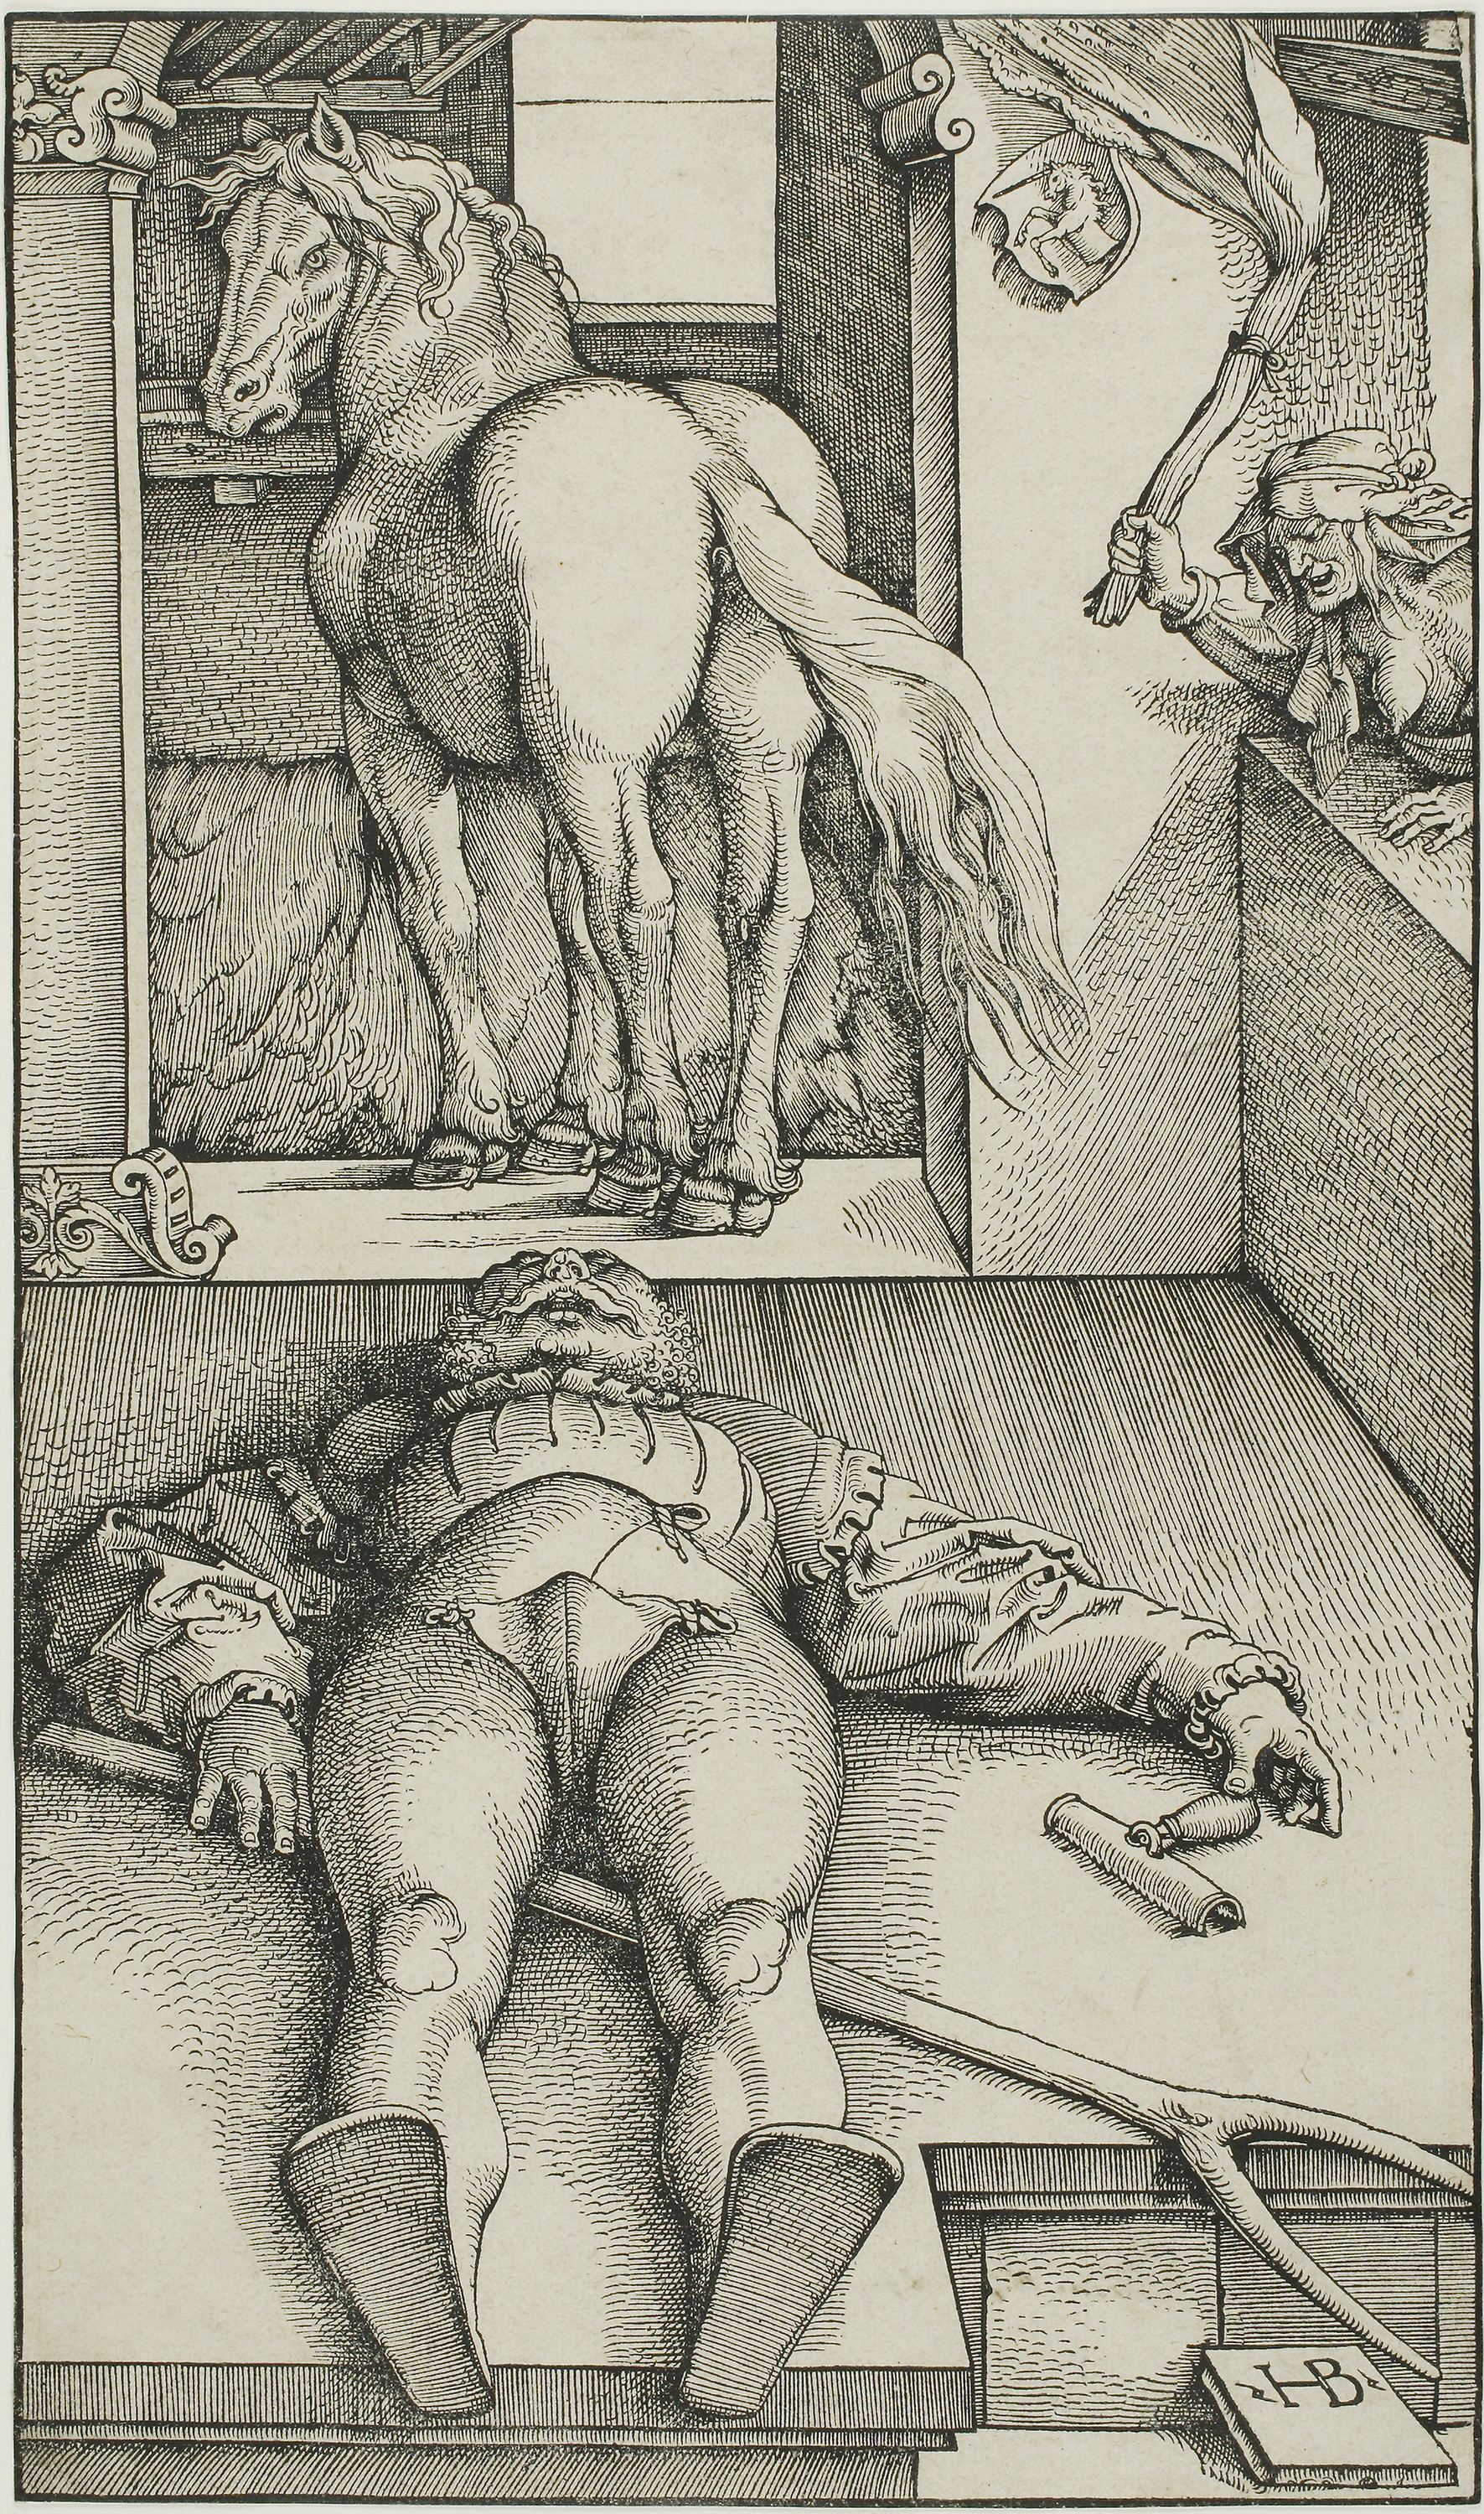
mammal, black and white, art, cartoon, drawing, sketch, figure drawing, monochrome, mythology, fictional character, fiction, artwork, visual arts, illustration, history, printmaking, comics